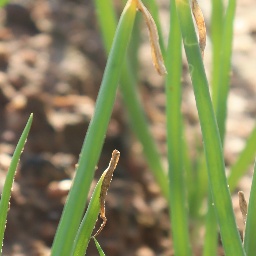
Label: healthy